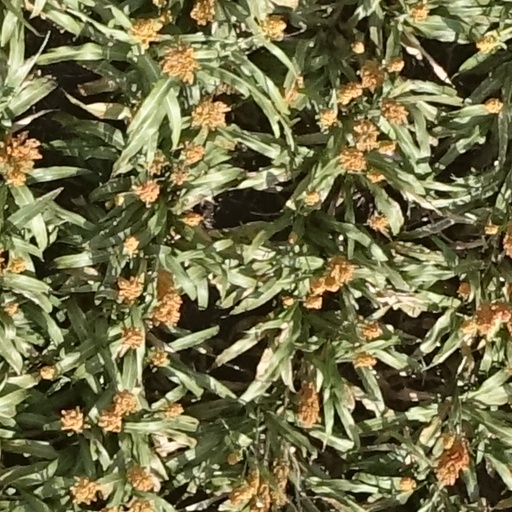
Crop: sorghum